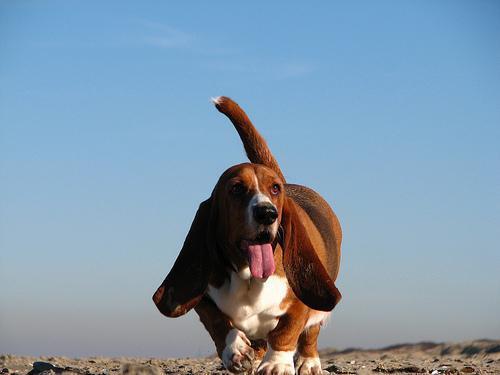
basset hound